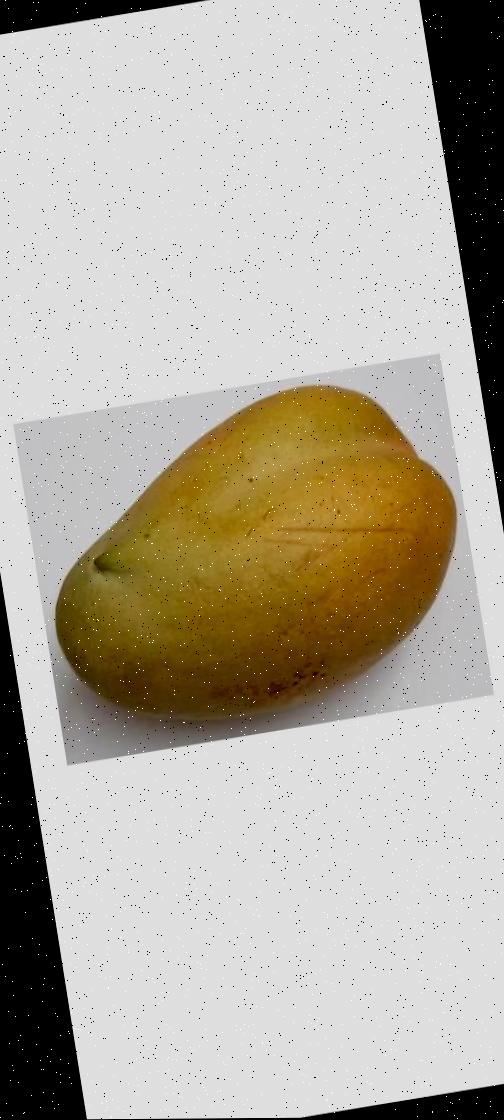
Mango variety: Bari-11